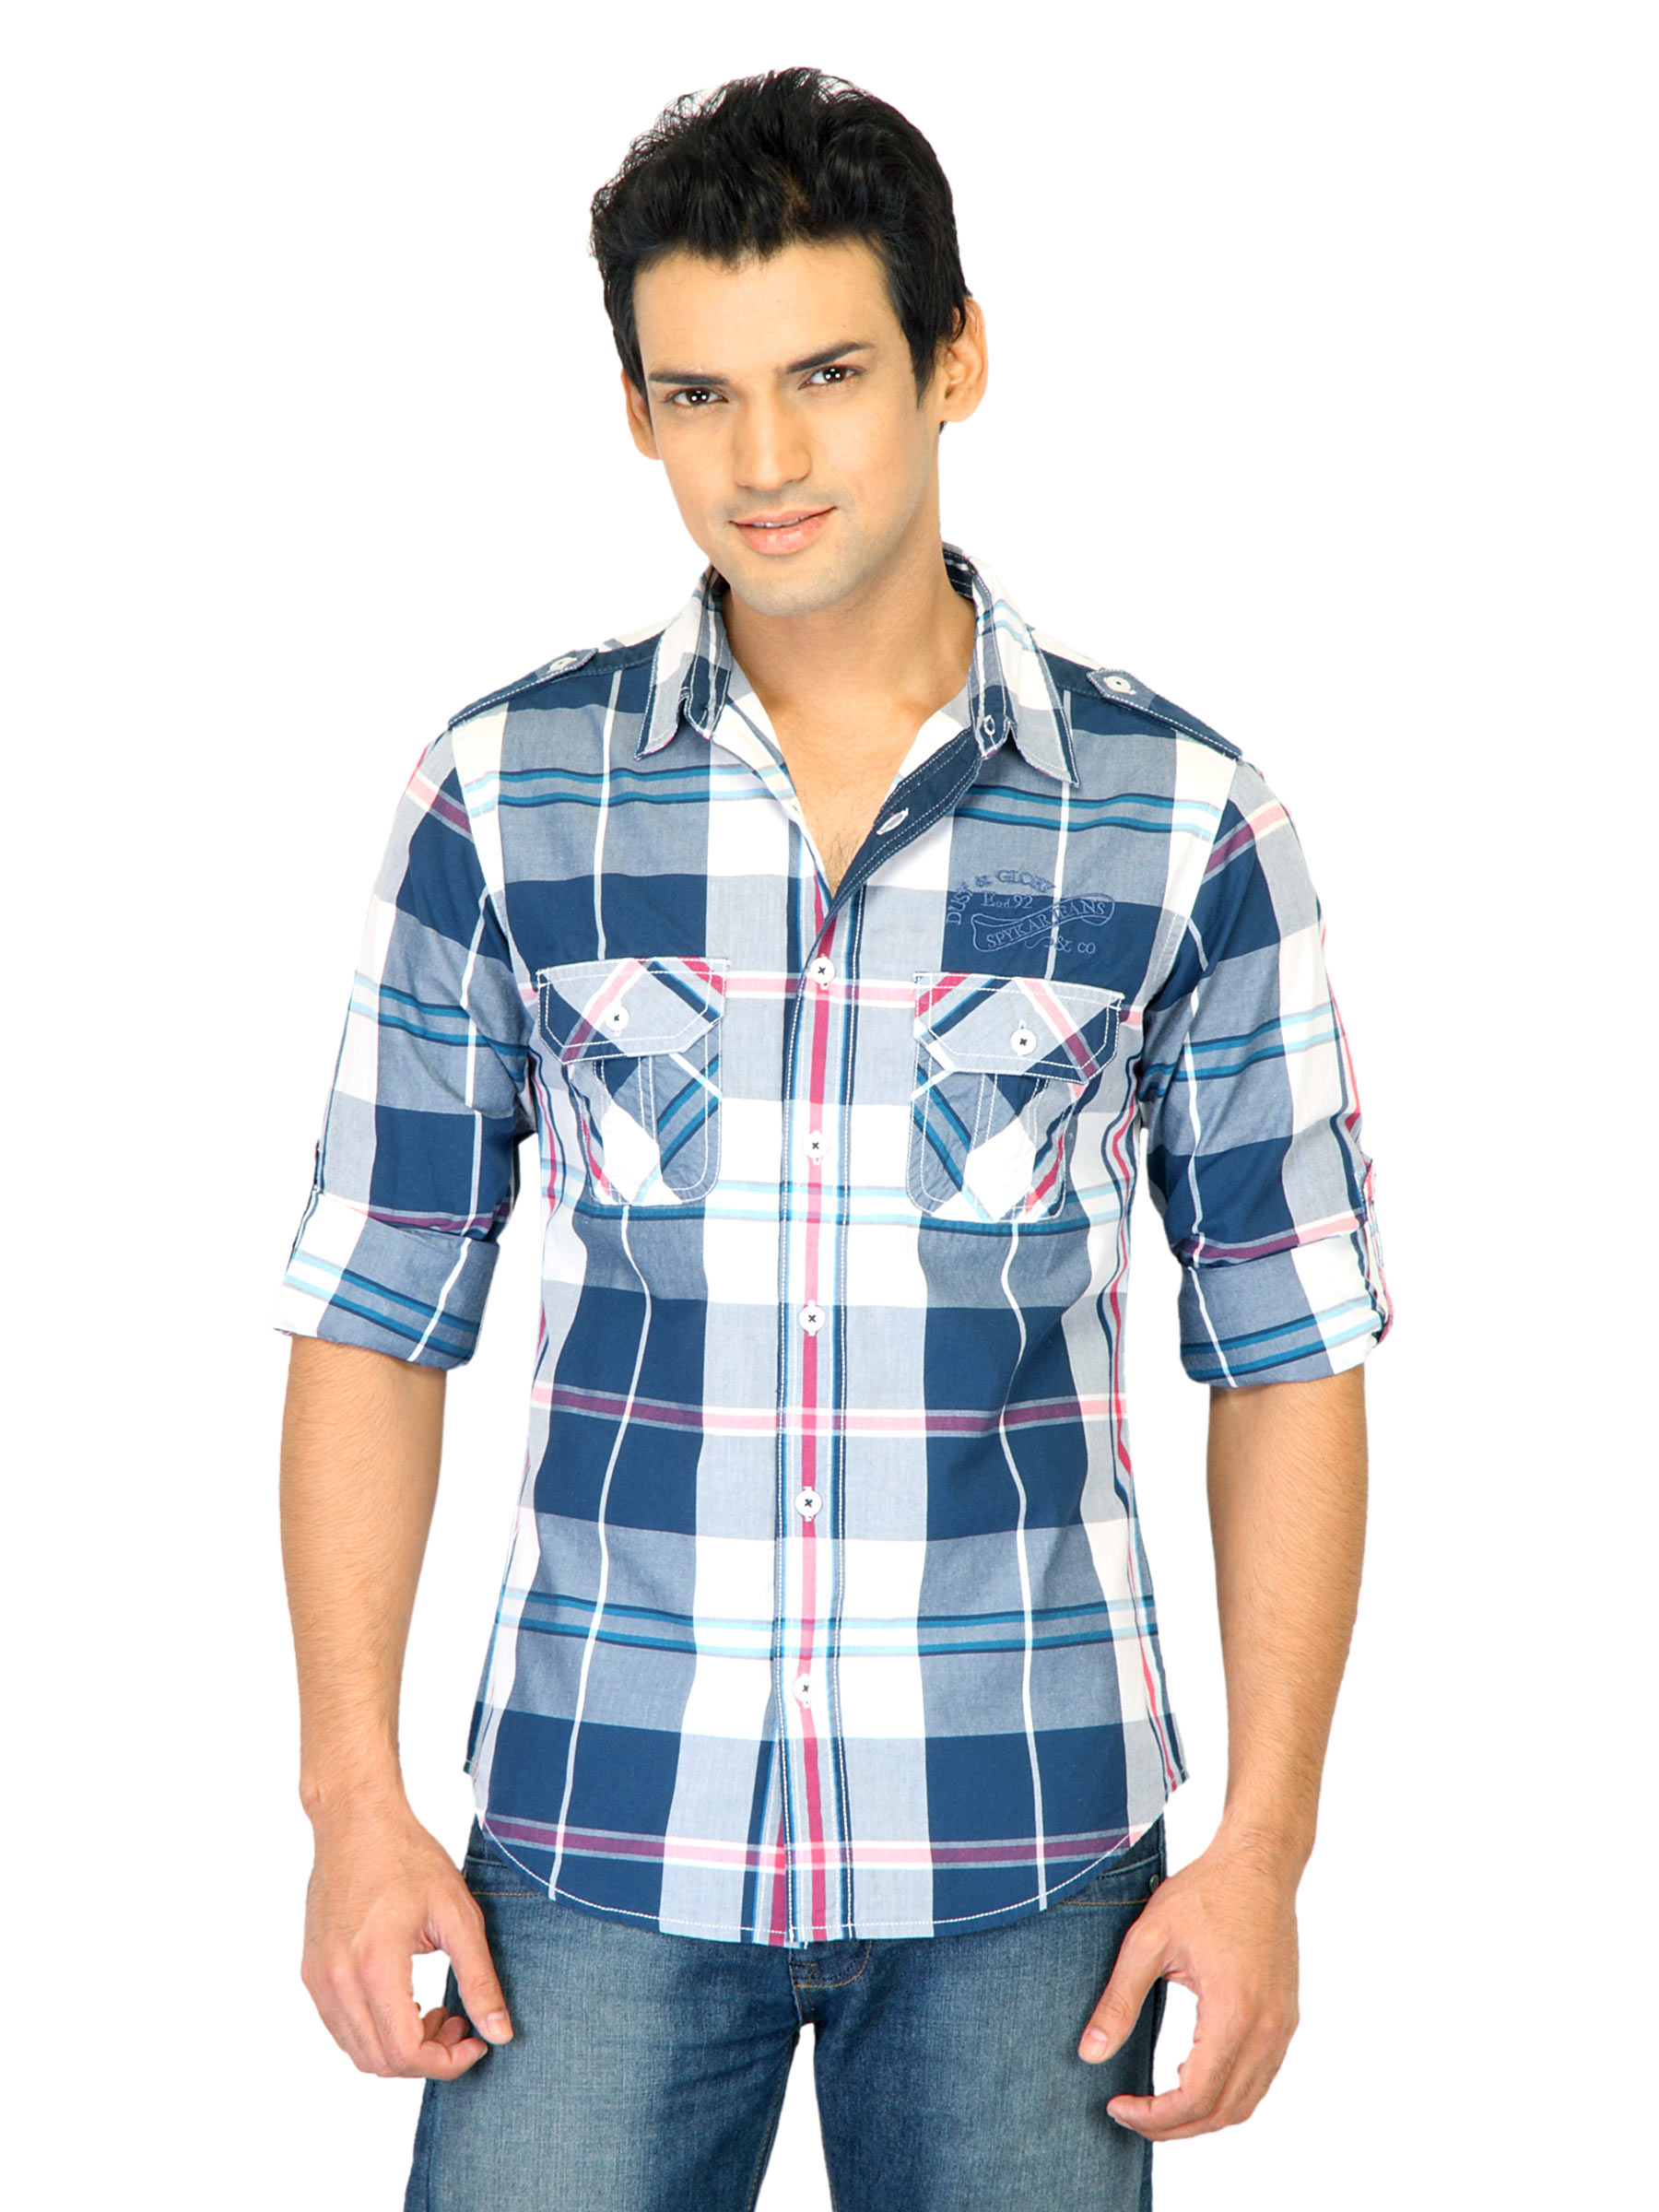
Spykar Men Check Blue Shirts
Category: Apparel / Topwear / Shirts
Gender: Men
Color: Blue
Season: Fall 2011
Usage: Casual